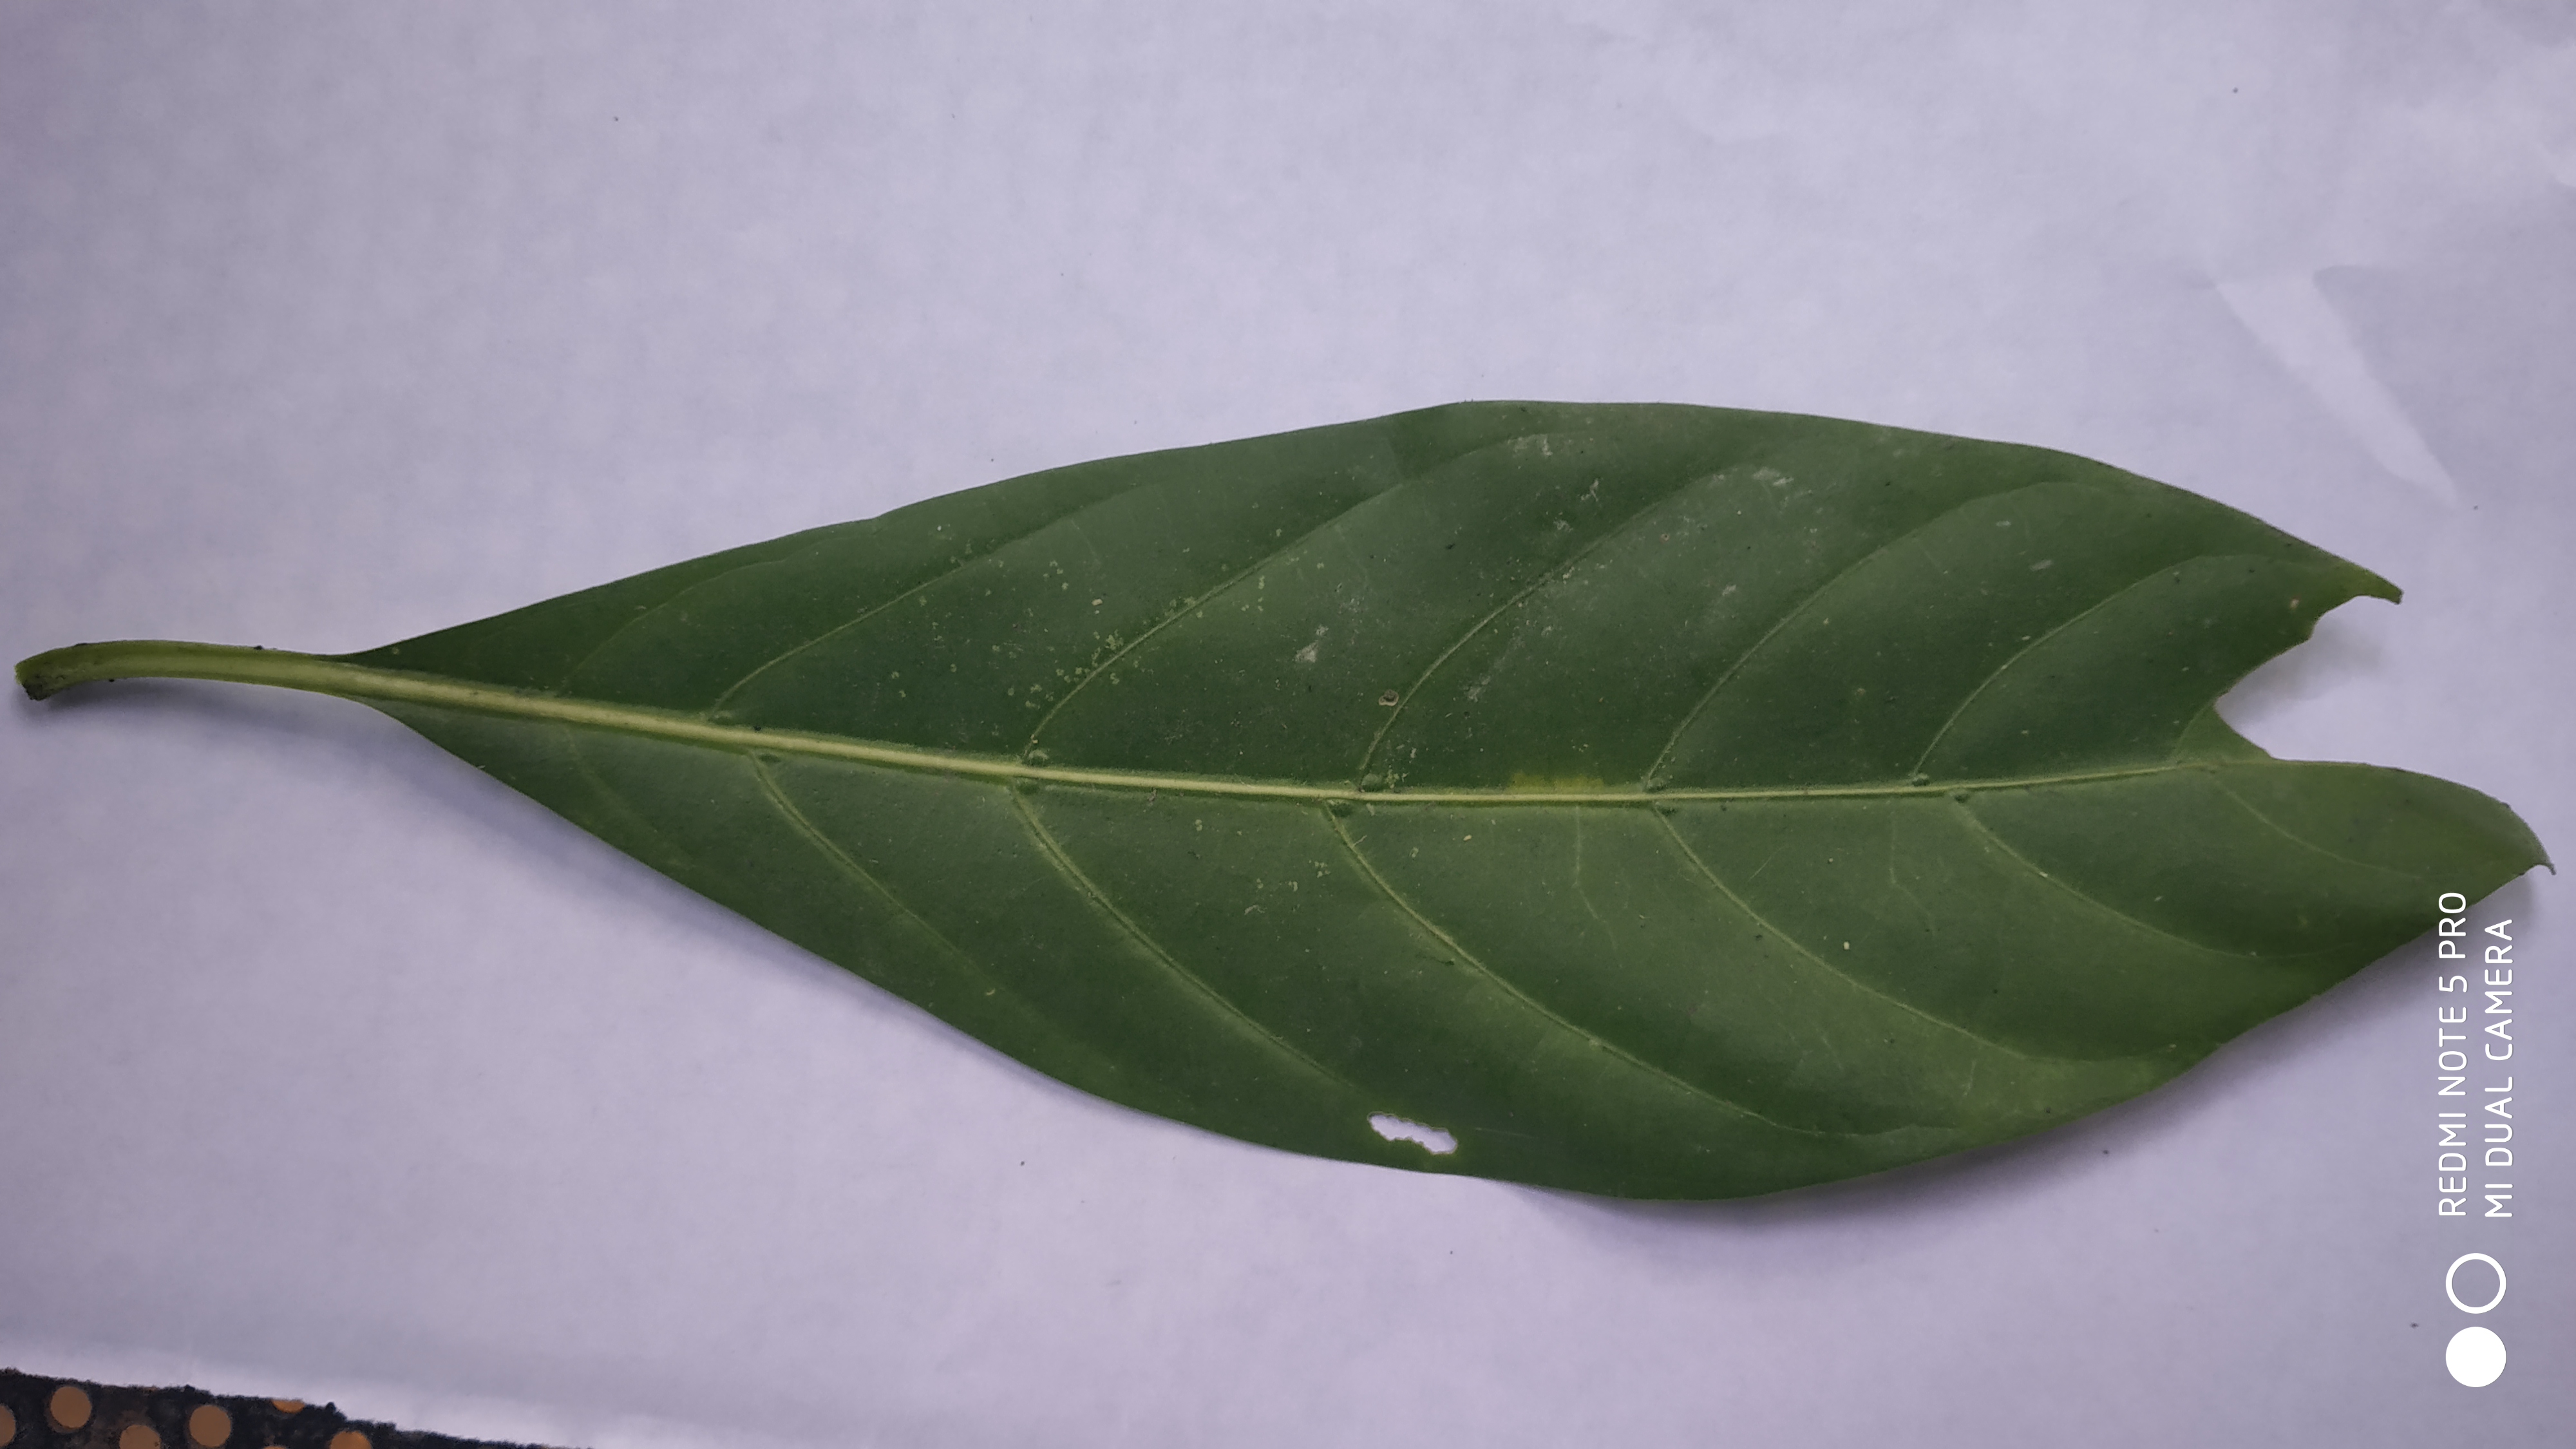
Plant: Nooni